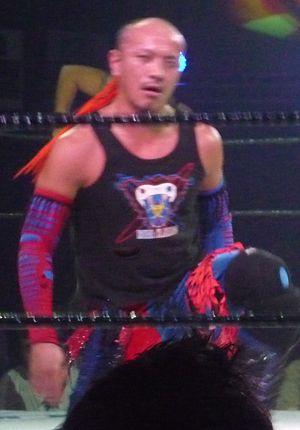
Hiromasa Horiguchi, 15 septembre 1978 à Kumamoto, Japon est un catcheur japonais qui travaille à la Dragon Gate sous le nom de Genki Horiguchi H.A.Gee.Mee!!.